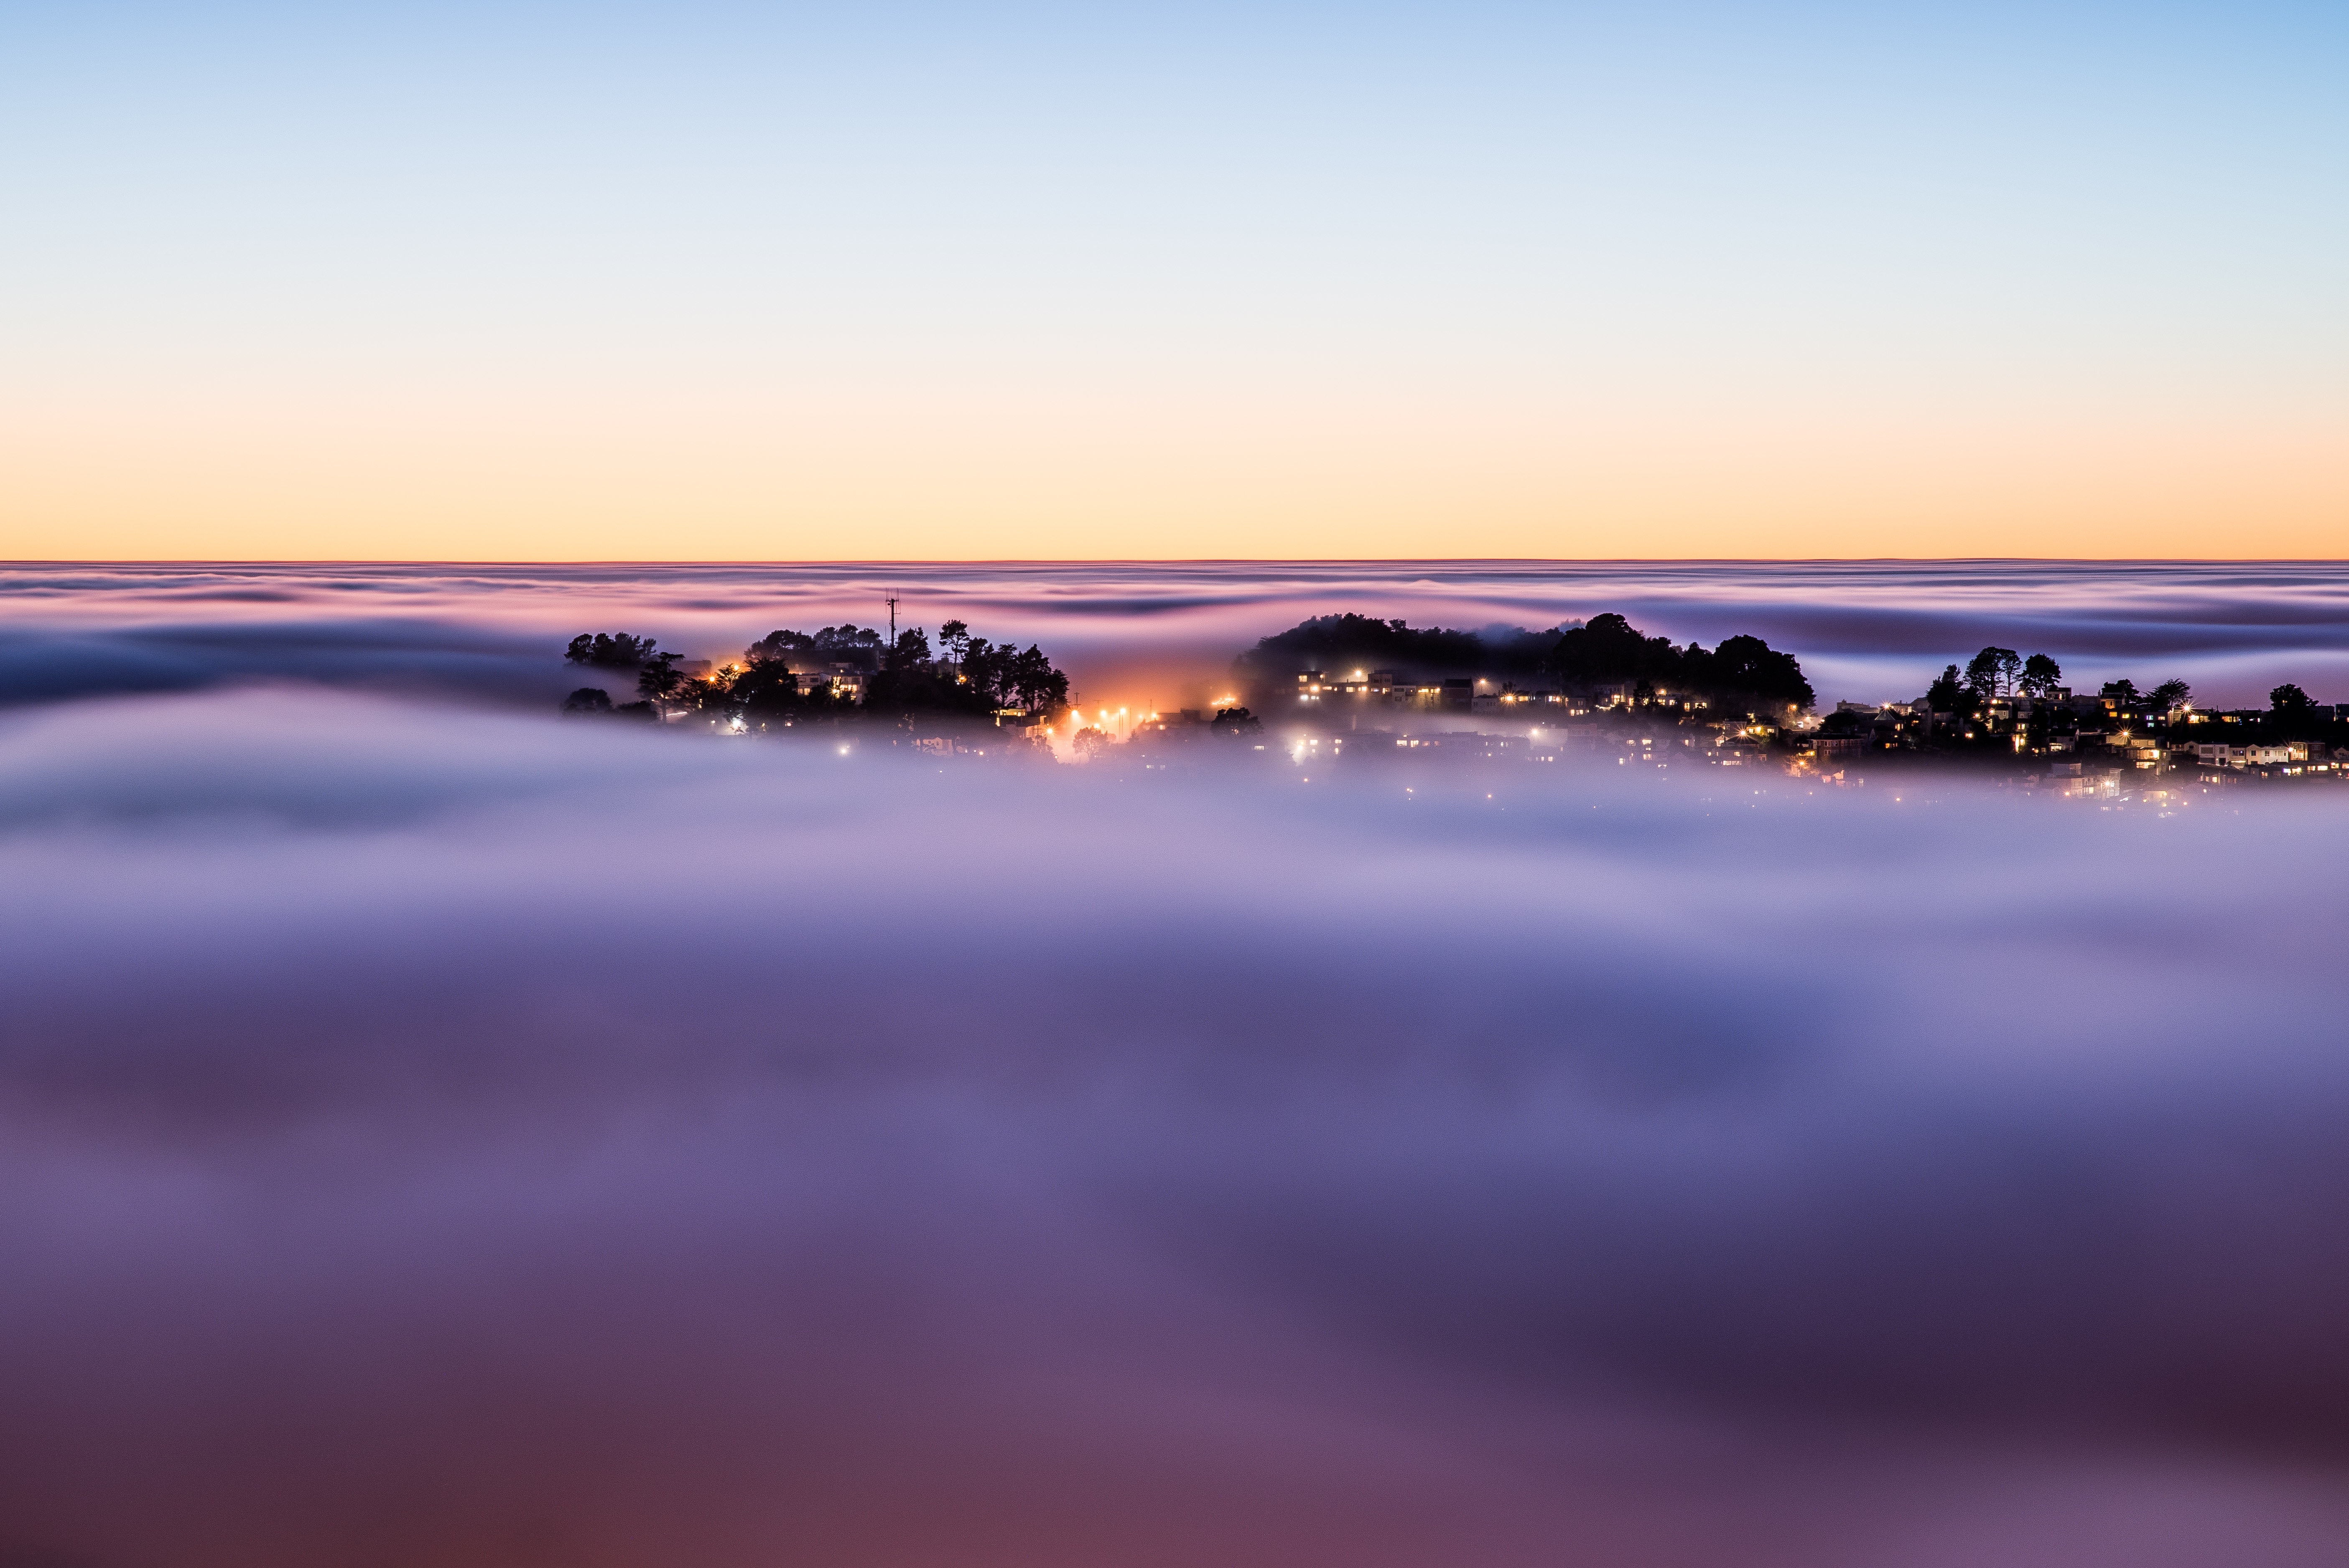
beach, sea, coast, sand, ocean, horizon, cloud, fog, sunrise, sunset, sunlight, morning, shore, wave, dawn, dusk, evening, reflection, bay, body of water, fog bank, afterglow, wind wave